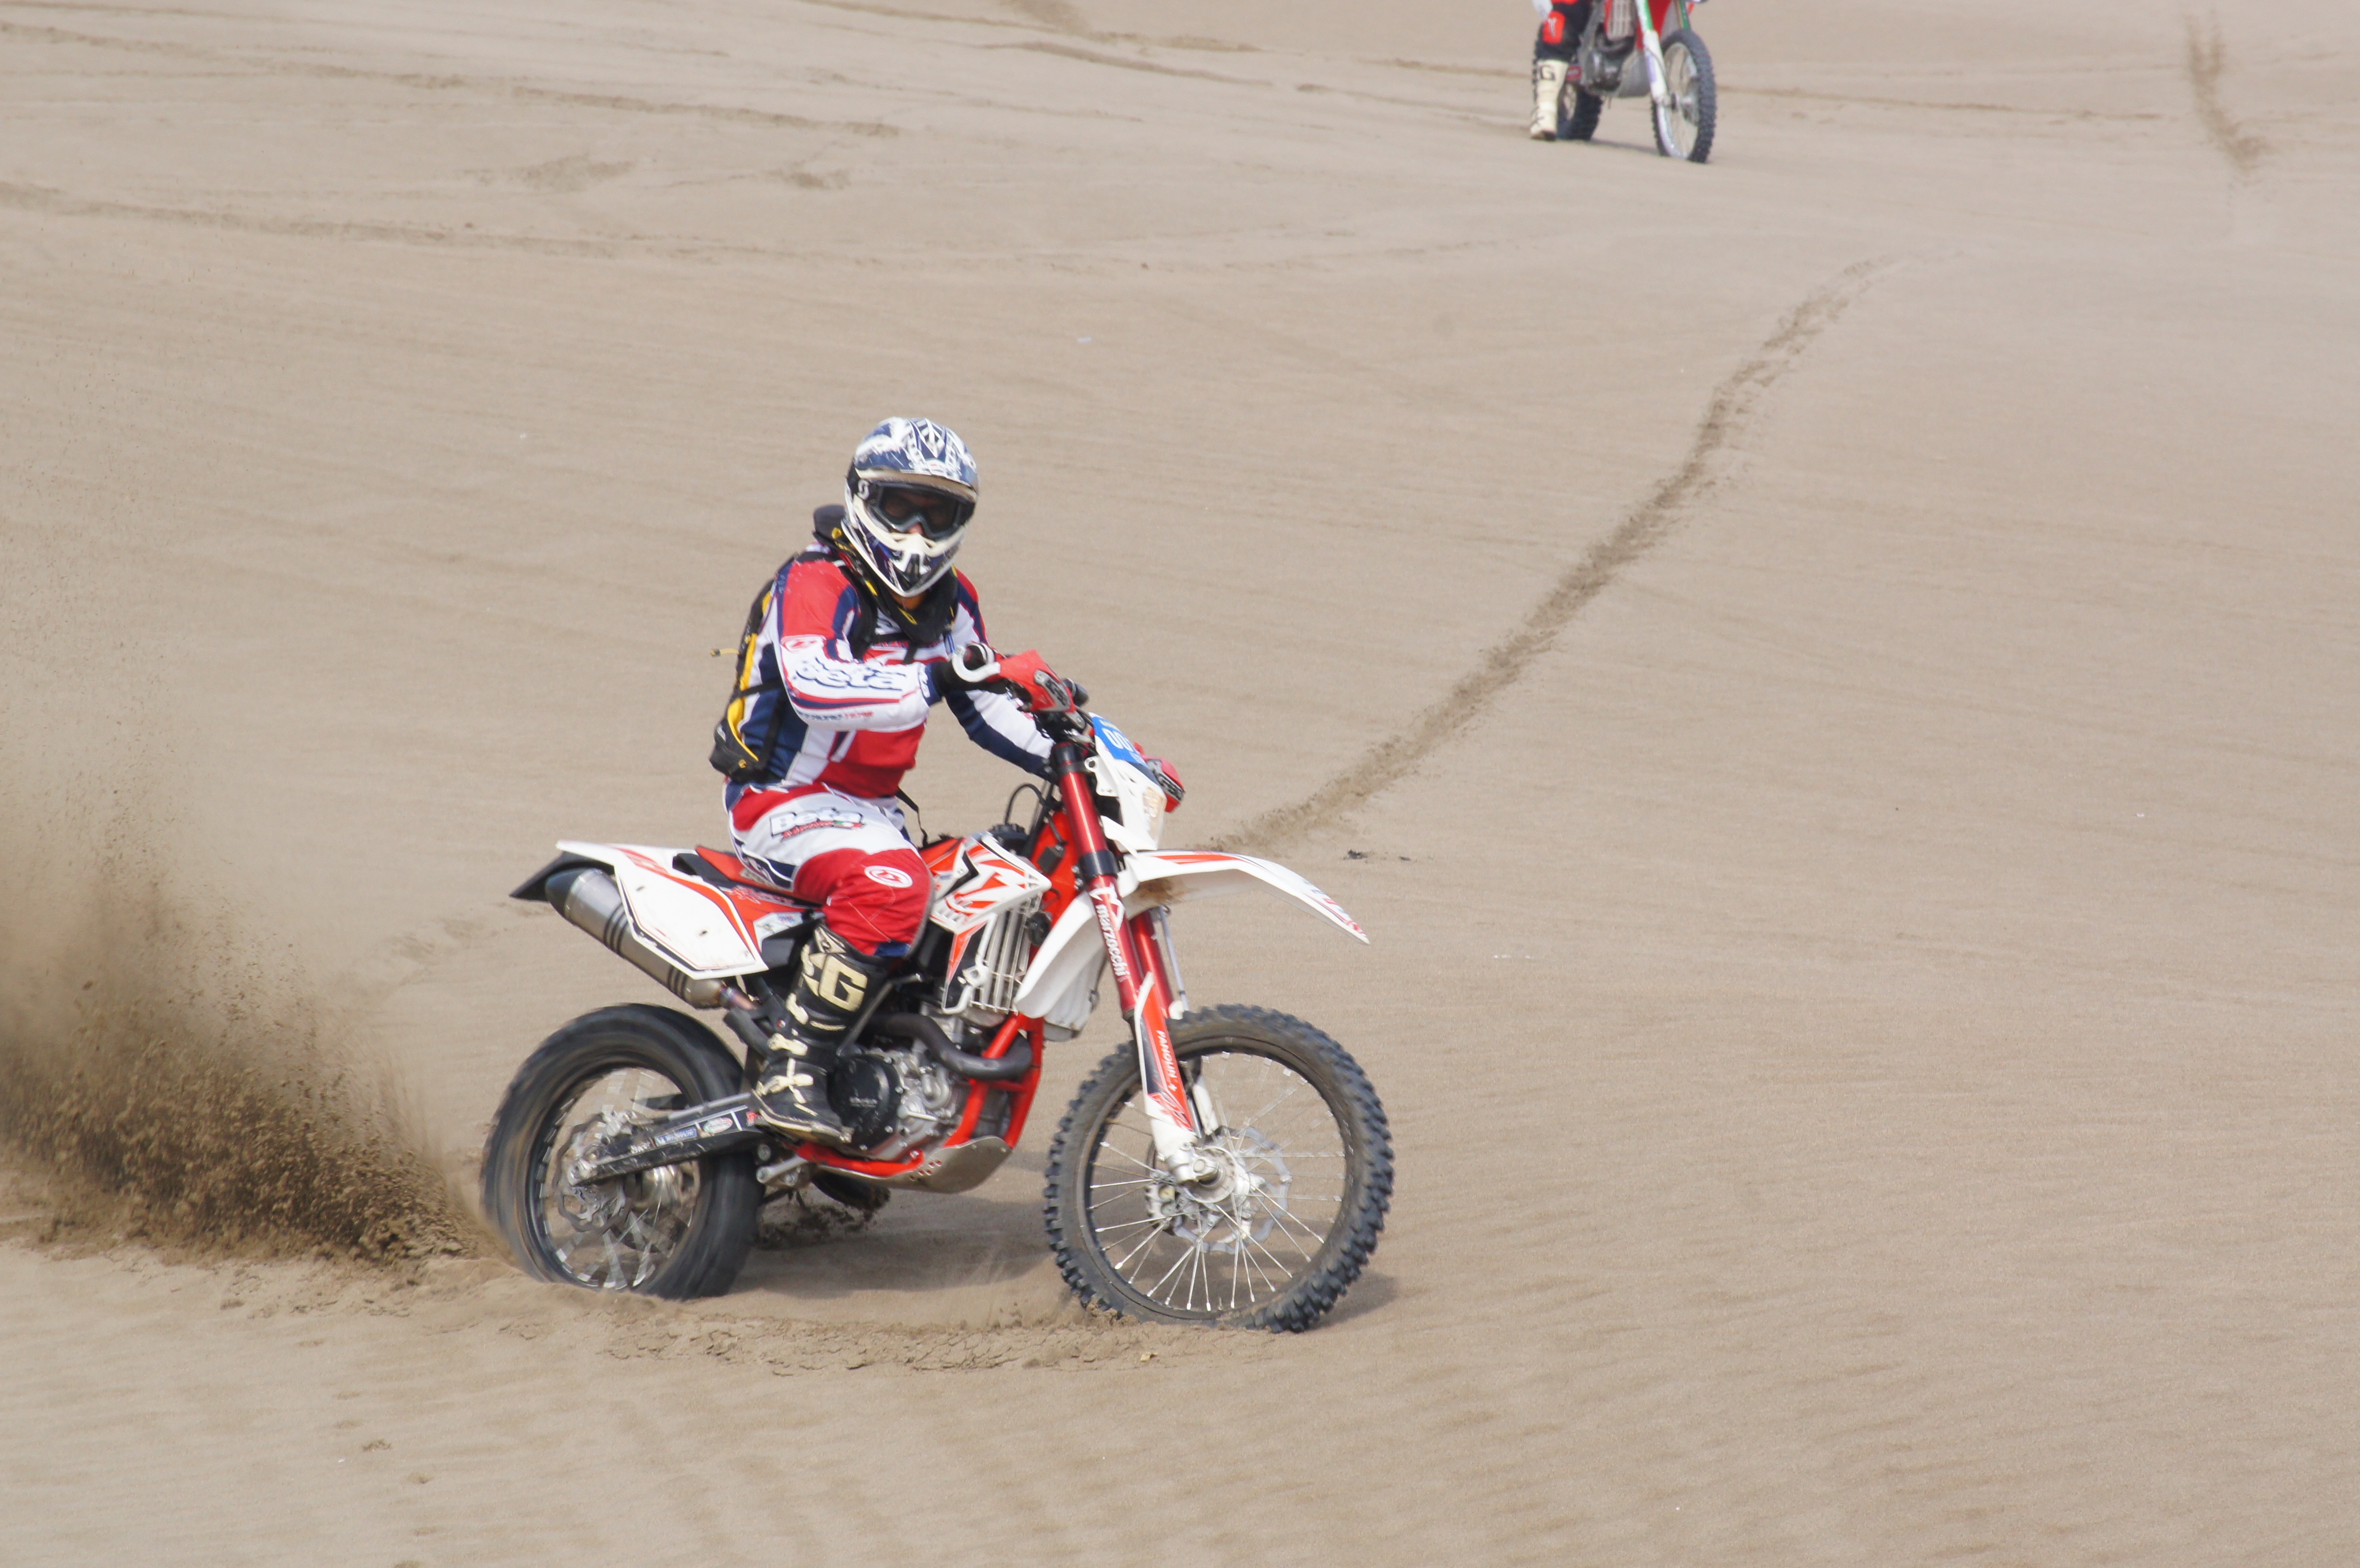
sport, vehicle, motorcycle, motocross, extreme sport, race, competition, sports, racing, motorsport, enduro, freestyle motocross, motorcycling, motorcycle racing, road racing, off roading, motorcycle speedway, dirt track racing